John Finch (ambassador)

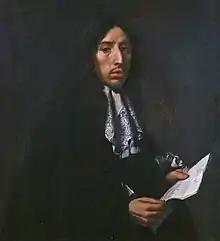
Sir John Finch, Carlo Dolci, Fitzwilliam Museum

One of the Finches of Burley-on-the-Hill, John Finch was the younger brother of Lord Chancellor Sir Heneage Finch, 1st Earl of Nottingham; their half-sister was the philosopher Lady Anne Conway of Ragley Hall. Anne and John Finch were pupils of Henry More.